Foxfire: Confessions of a Girl Gang (film)

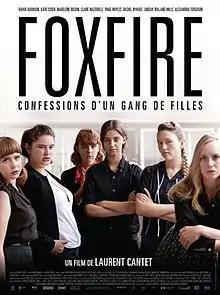
Film poster

Foxfire: Confessions of a Girl Gang is a 2012 film directed by Laurent Cantet. The film is based on the by Joyce Carol Oates.